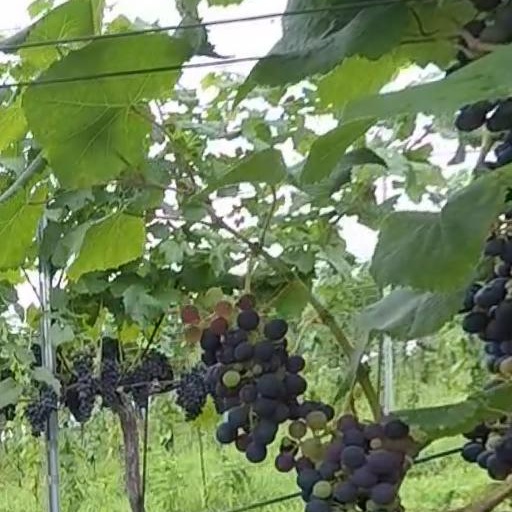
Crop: grape